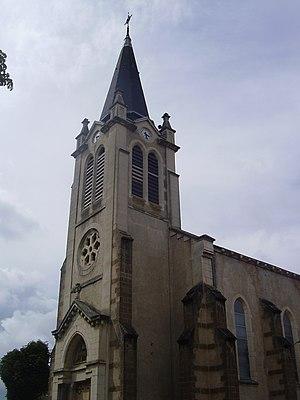
Église de Bellerive-sur-Allier, Allier, Auvergne, France